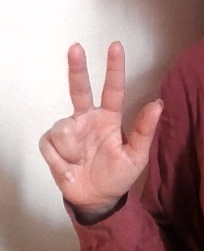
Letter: al